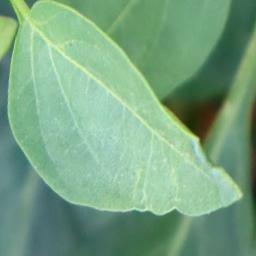
Label: healthy